Hans Trass

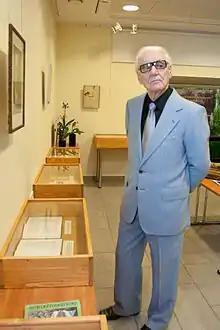
Hans Trass 2009

Hans-Voldemar Trass (2 May 1928 – 14 February 2017) was an Estonian ecologist and botanist. He was a member of the Estonian Academy of Sciences since 1975 and president of the Estonian Naturalists' Society from 1964 to 1973 and 1985 to 1991. In 1992, Trass was awarded the Acharius Medal by the International Association for Lichenology.